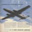
Label: airplane